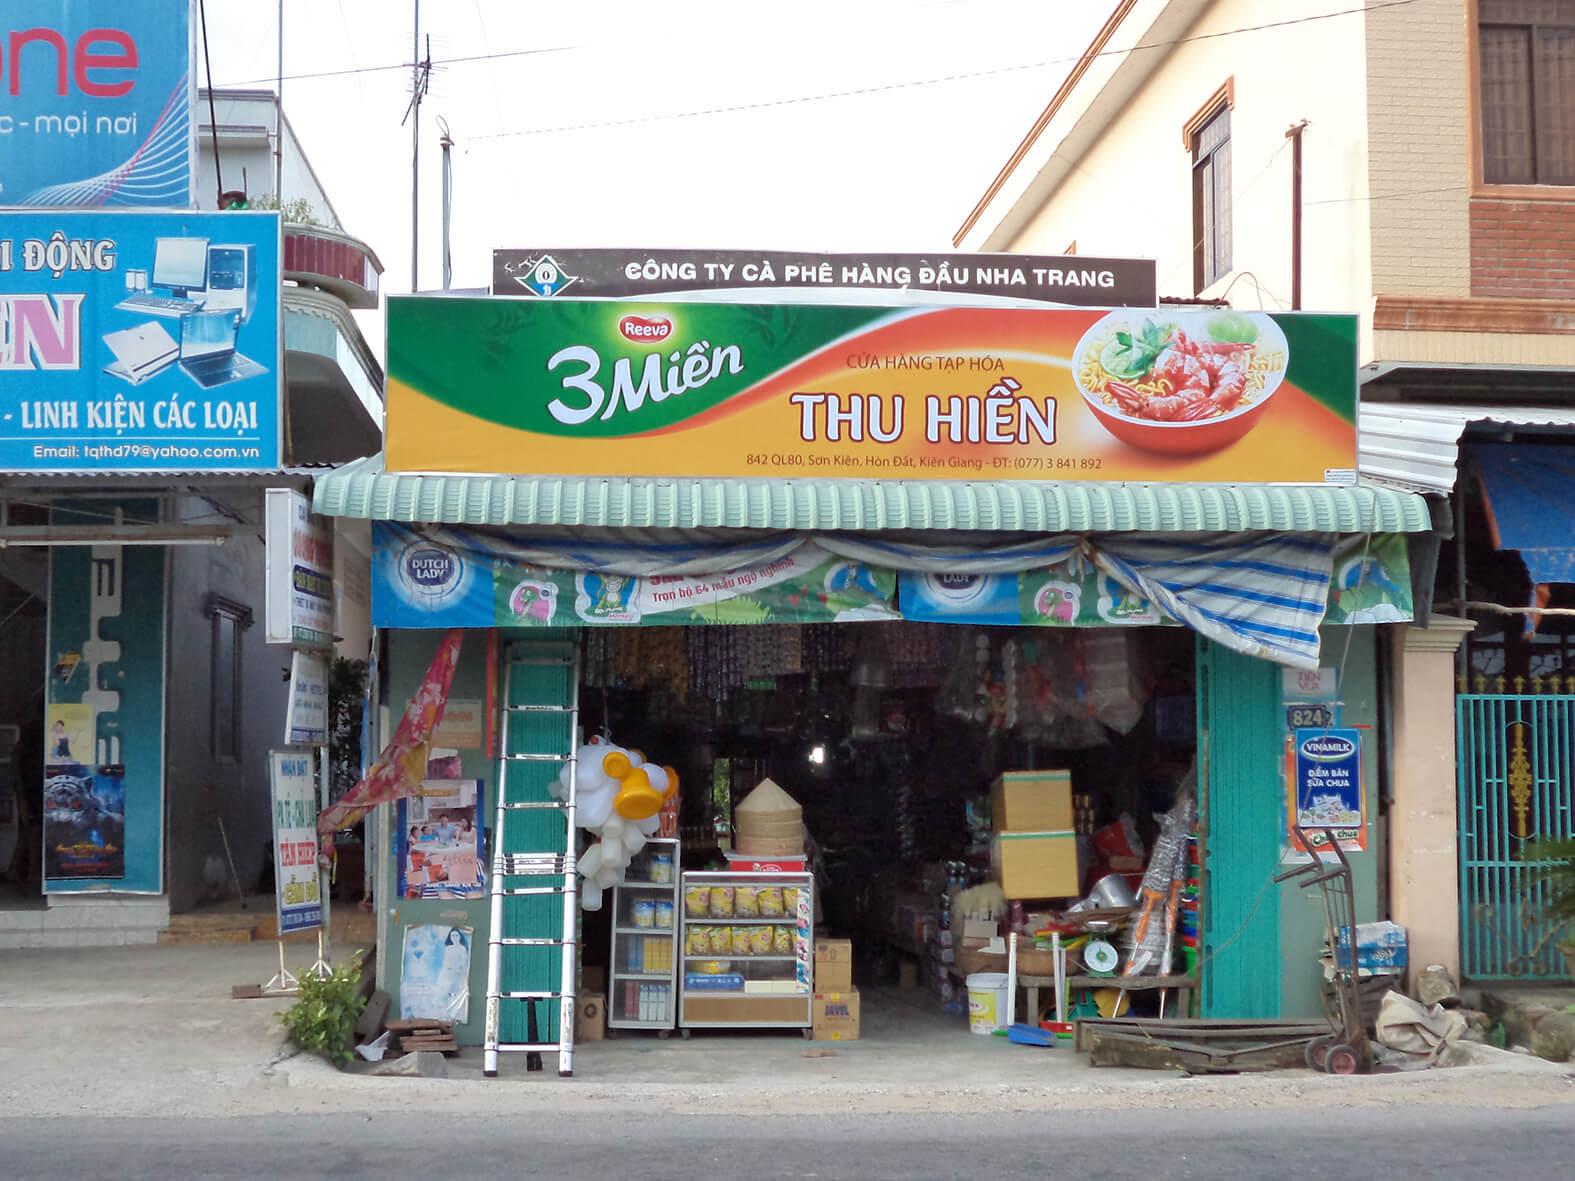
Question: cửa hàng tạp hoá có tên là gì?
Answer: cửa hàng tạp hoá có tên là thu hiền